Manisha Koirala

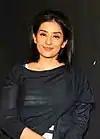
Koirala in 2012, at a press meet for her film "Bhoot Returns".

In 2001, she starred in the drama "Grahan" opposite Jackie Shroff. Her portrayal of a rape victim in the film who seeks justice was appreciated, but the film, which was a much-delayed project, was a major commercial failure. After starring in moderately successful "" she next played the protagonist in Rajkumar Santoshi's drama "Lajja", along with an ensemble cast that included Rekha, Anil Kapoor and Madhuri Dixit. The film received a positive reception from critics, and so did Koirala's performance. Her last release of the year was "Moksha", opposite Arjun Rampal, which was a failure at the box office.